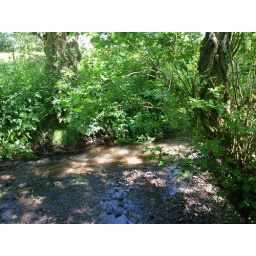
Nice and cool standing in the river under the trees.